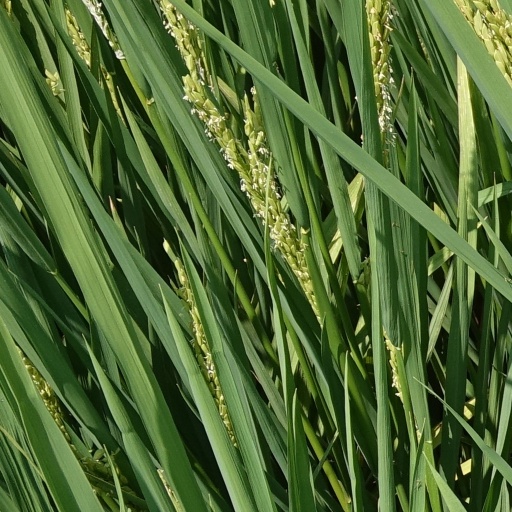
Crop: rice